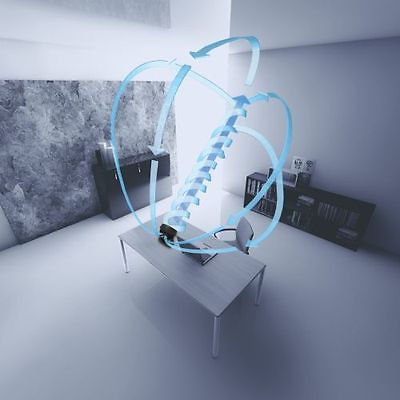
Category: fan